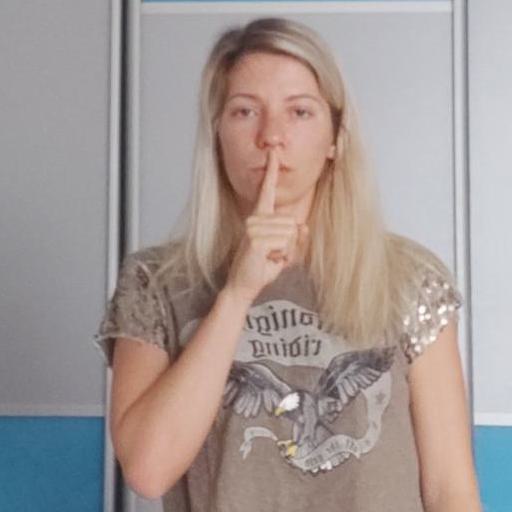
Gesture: mute